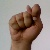
The image shows a hand gesture representing the letter 'T' in Indian Sign Language.